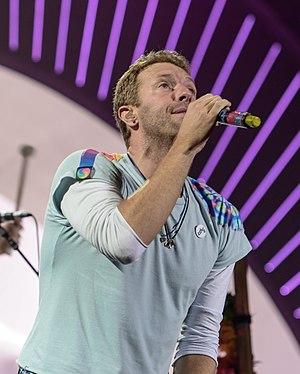
Christopher Anthony John Martin, dit Chris Martin, est un auteur-compositeur-interprète anglais, né le 2 mars 1977 à Exeter dans le Devon. Il est le leader et membre du groupe de musique britannique Coldplay avec Jon Buckland, Guy Berryman et Will Champion.